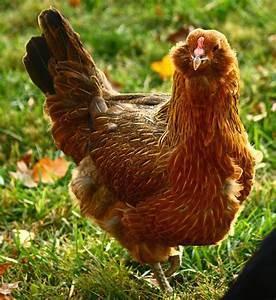
chicken